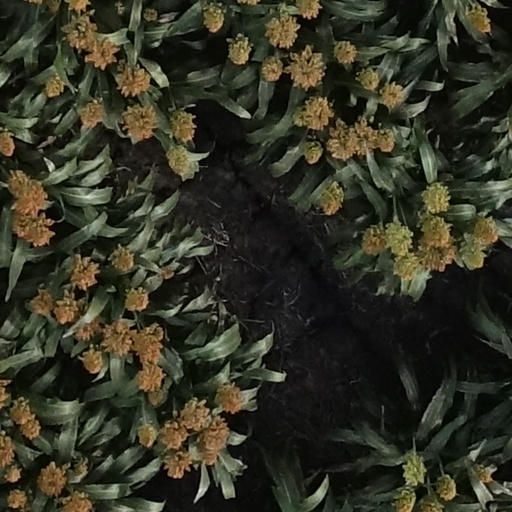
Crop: sorghum